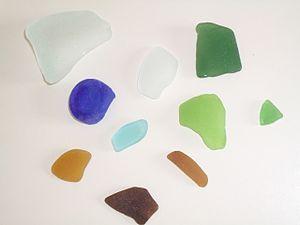
Les verres de mer sont des fragments de récipients en verre, de couleurs, tailles et formes diverses, trouvés sur les plages après avoir été polis par le brassage avec le sable et les chocs avec les galets et rochers voisins.